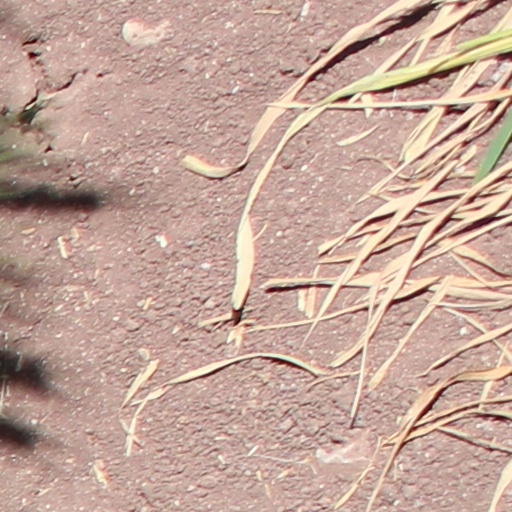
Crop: wheat